PopMart Tour

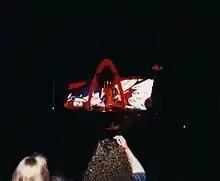
PopMart from seats at the far end of a venue.

Out of the 93 concerts performed during the PopMart Tour, each show had a similar setlist, with 21–24 songs performed by the band at each show. The concerts began with U2's remix of M's "Pop Muzik" played through the PA system. During the song, the band members would walk through the crowd with bodyguards, similar to the beginning of a boxing match. The band would then walk onto the end of the B-stage, heading towards the main stage, where they would begin the show.